Battle of Malplaquet

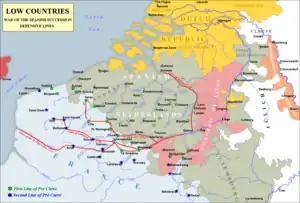
The "Pré carré" line on the French northern border, defended by a line of fortresses known as the "Ceinture de fer" (marked in red and green); by the end of 1710, this line was badly compromised

Despite their losses, the Dutch assaults prevented the French right reinforcing their centre. This was now over-run by Orkney's infantry, while the Prince of Orange led another assault against the French right. The Dutch cavalry under Grovestins broke into the French rear, before being attacked by the Maison du Roi cavalry under Boufflers. Superior numbers forced the Allied cavalry back, before the French in turn were repulsed by Orkney's infantry. The allies advanced once again, and engaged the French in what was the largest cavalry action of the 18th century. As this unfolded, the French left finally started to crumble under pressure from Withers and Schulenburg.